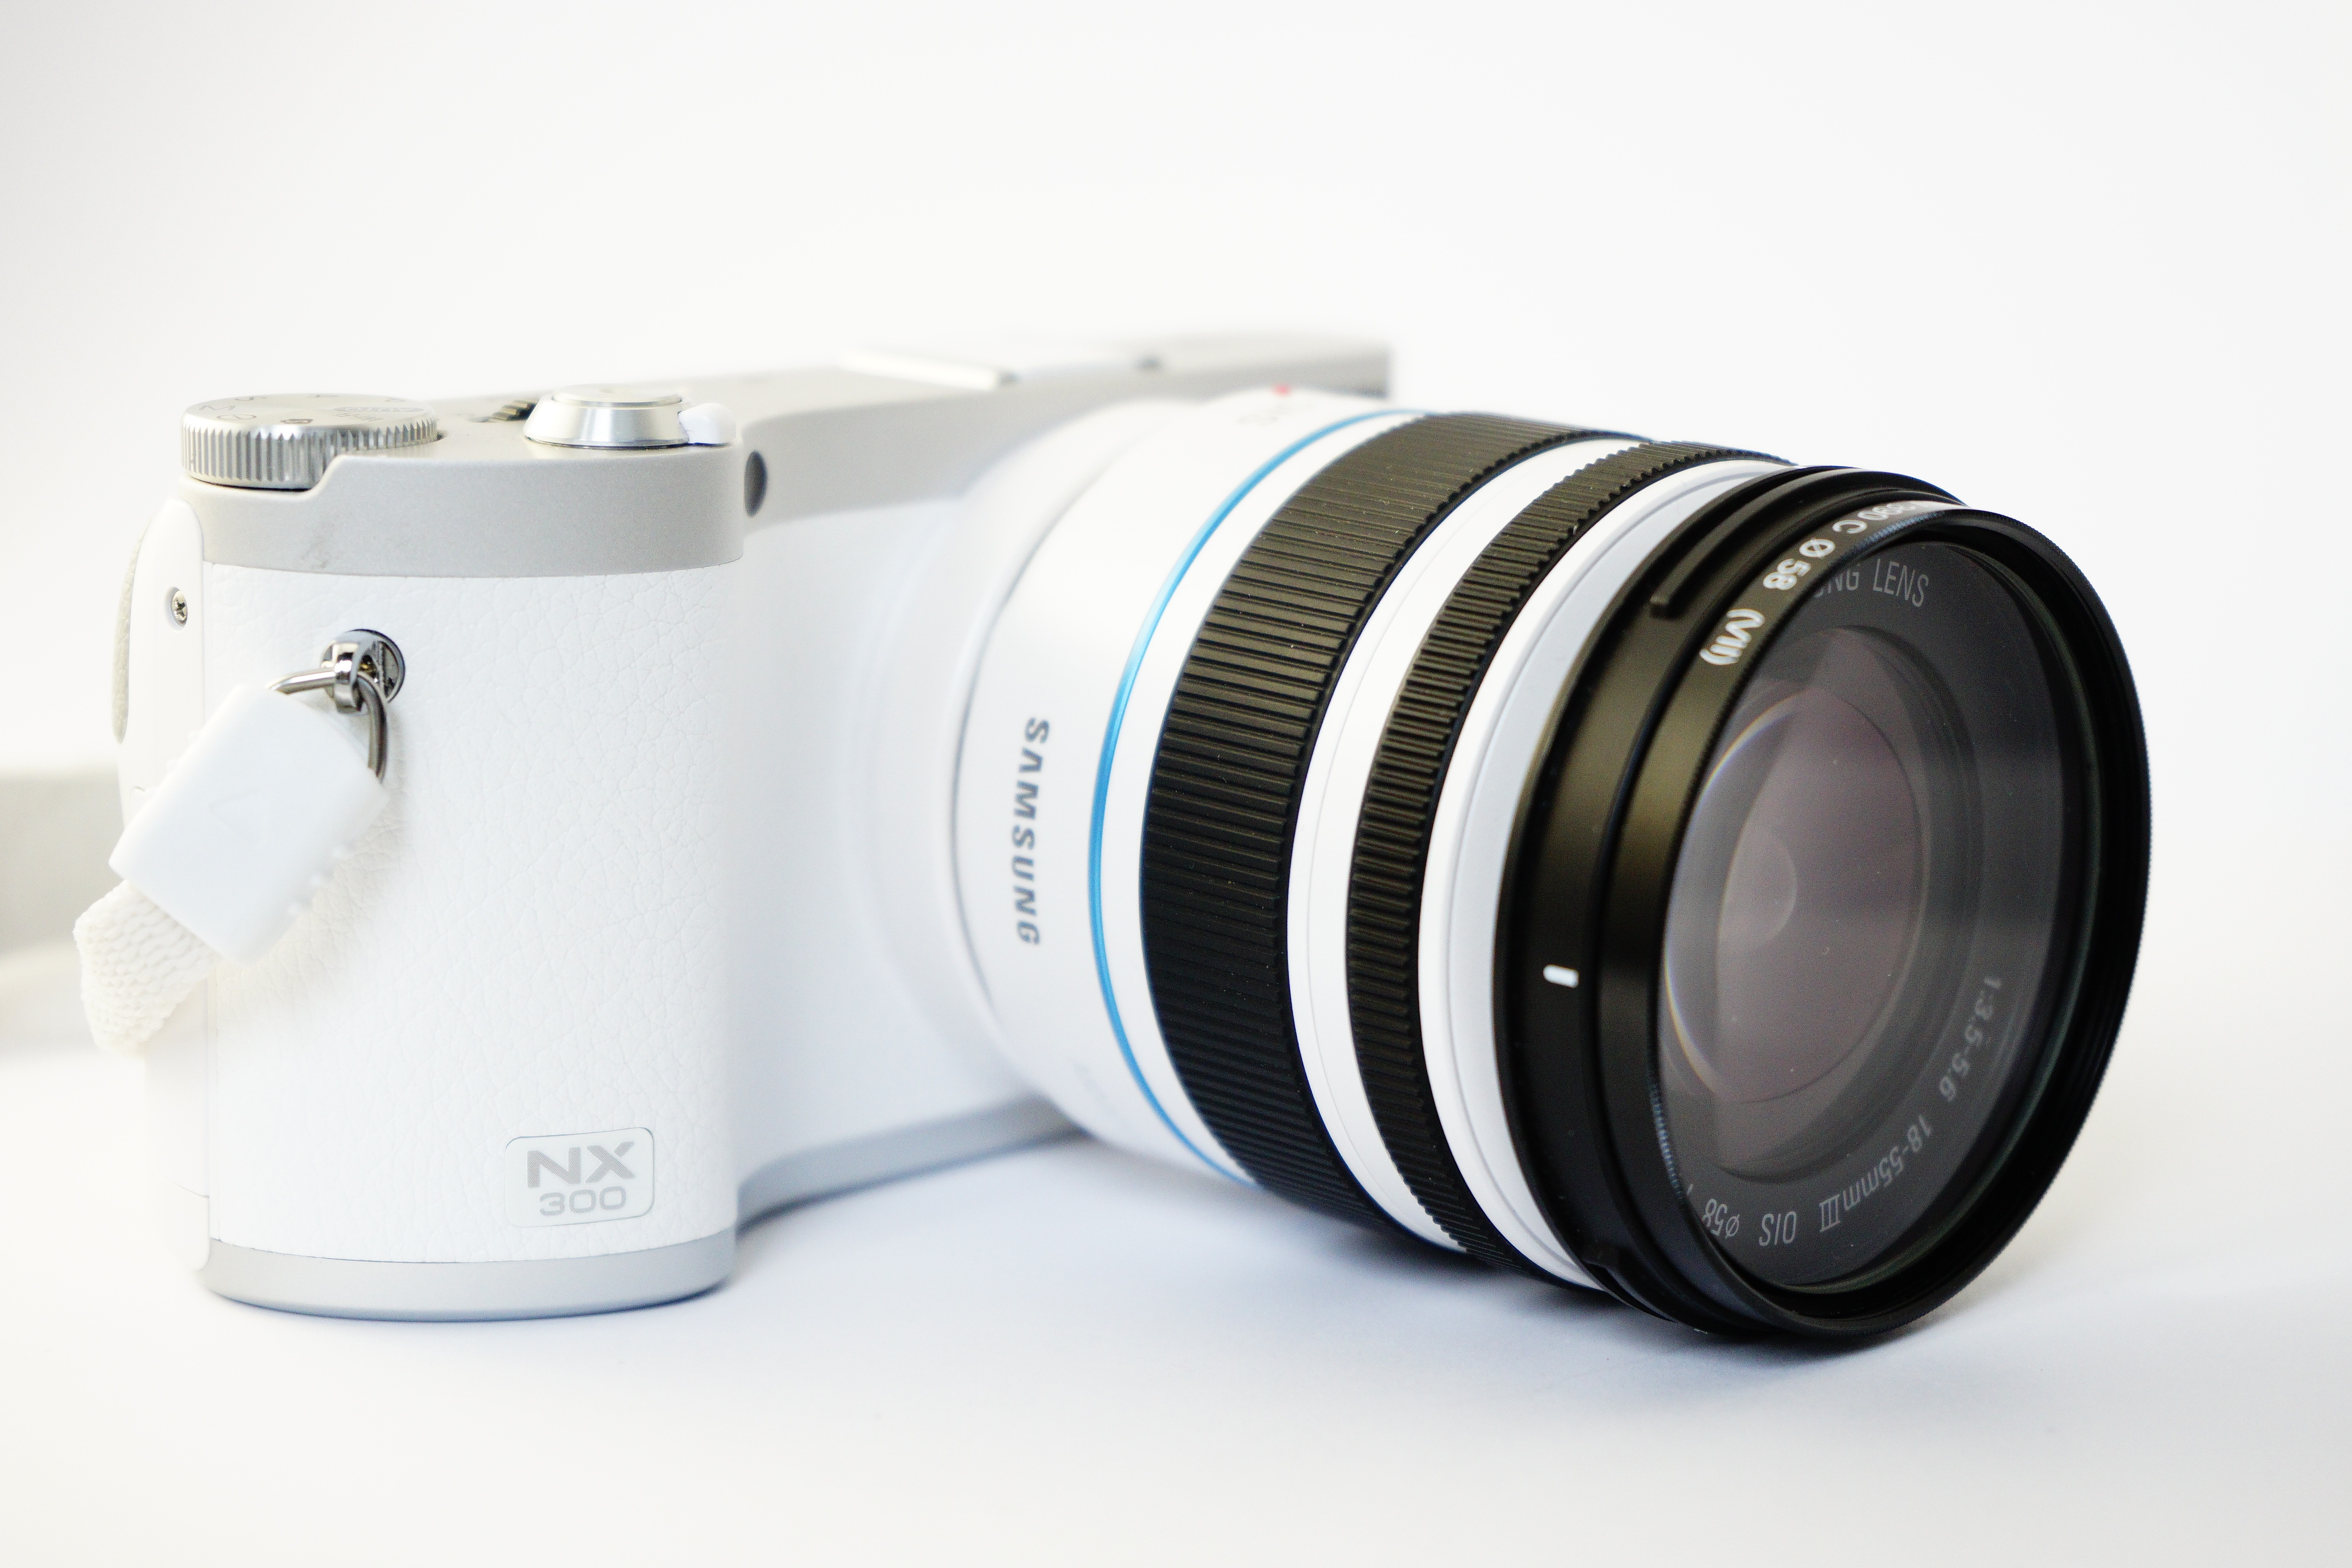
camera accessory, cameras optics, camera lens, lens, Point and shoot camera, white, product, optical instrument, photograph, camera, digital camera, teleconverter, photography, mirrorless interchangeable lens camera, single lens reflex camera, lens hood, reflex camera, Material property, stock photography, macro photography, digital slr